Coquette (film)

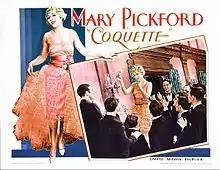
Lobby card

The film premiered in New York on April 5, 1929 at the Rivoli Theatre. However, when a fuse blew during the premiere, the sound was unavailable. The film was rewound and shown again, although with intermittent, poor-quality sound. Technicians were ultimately able to fix the problem and the film began again for a third time.